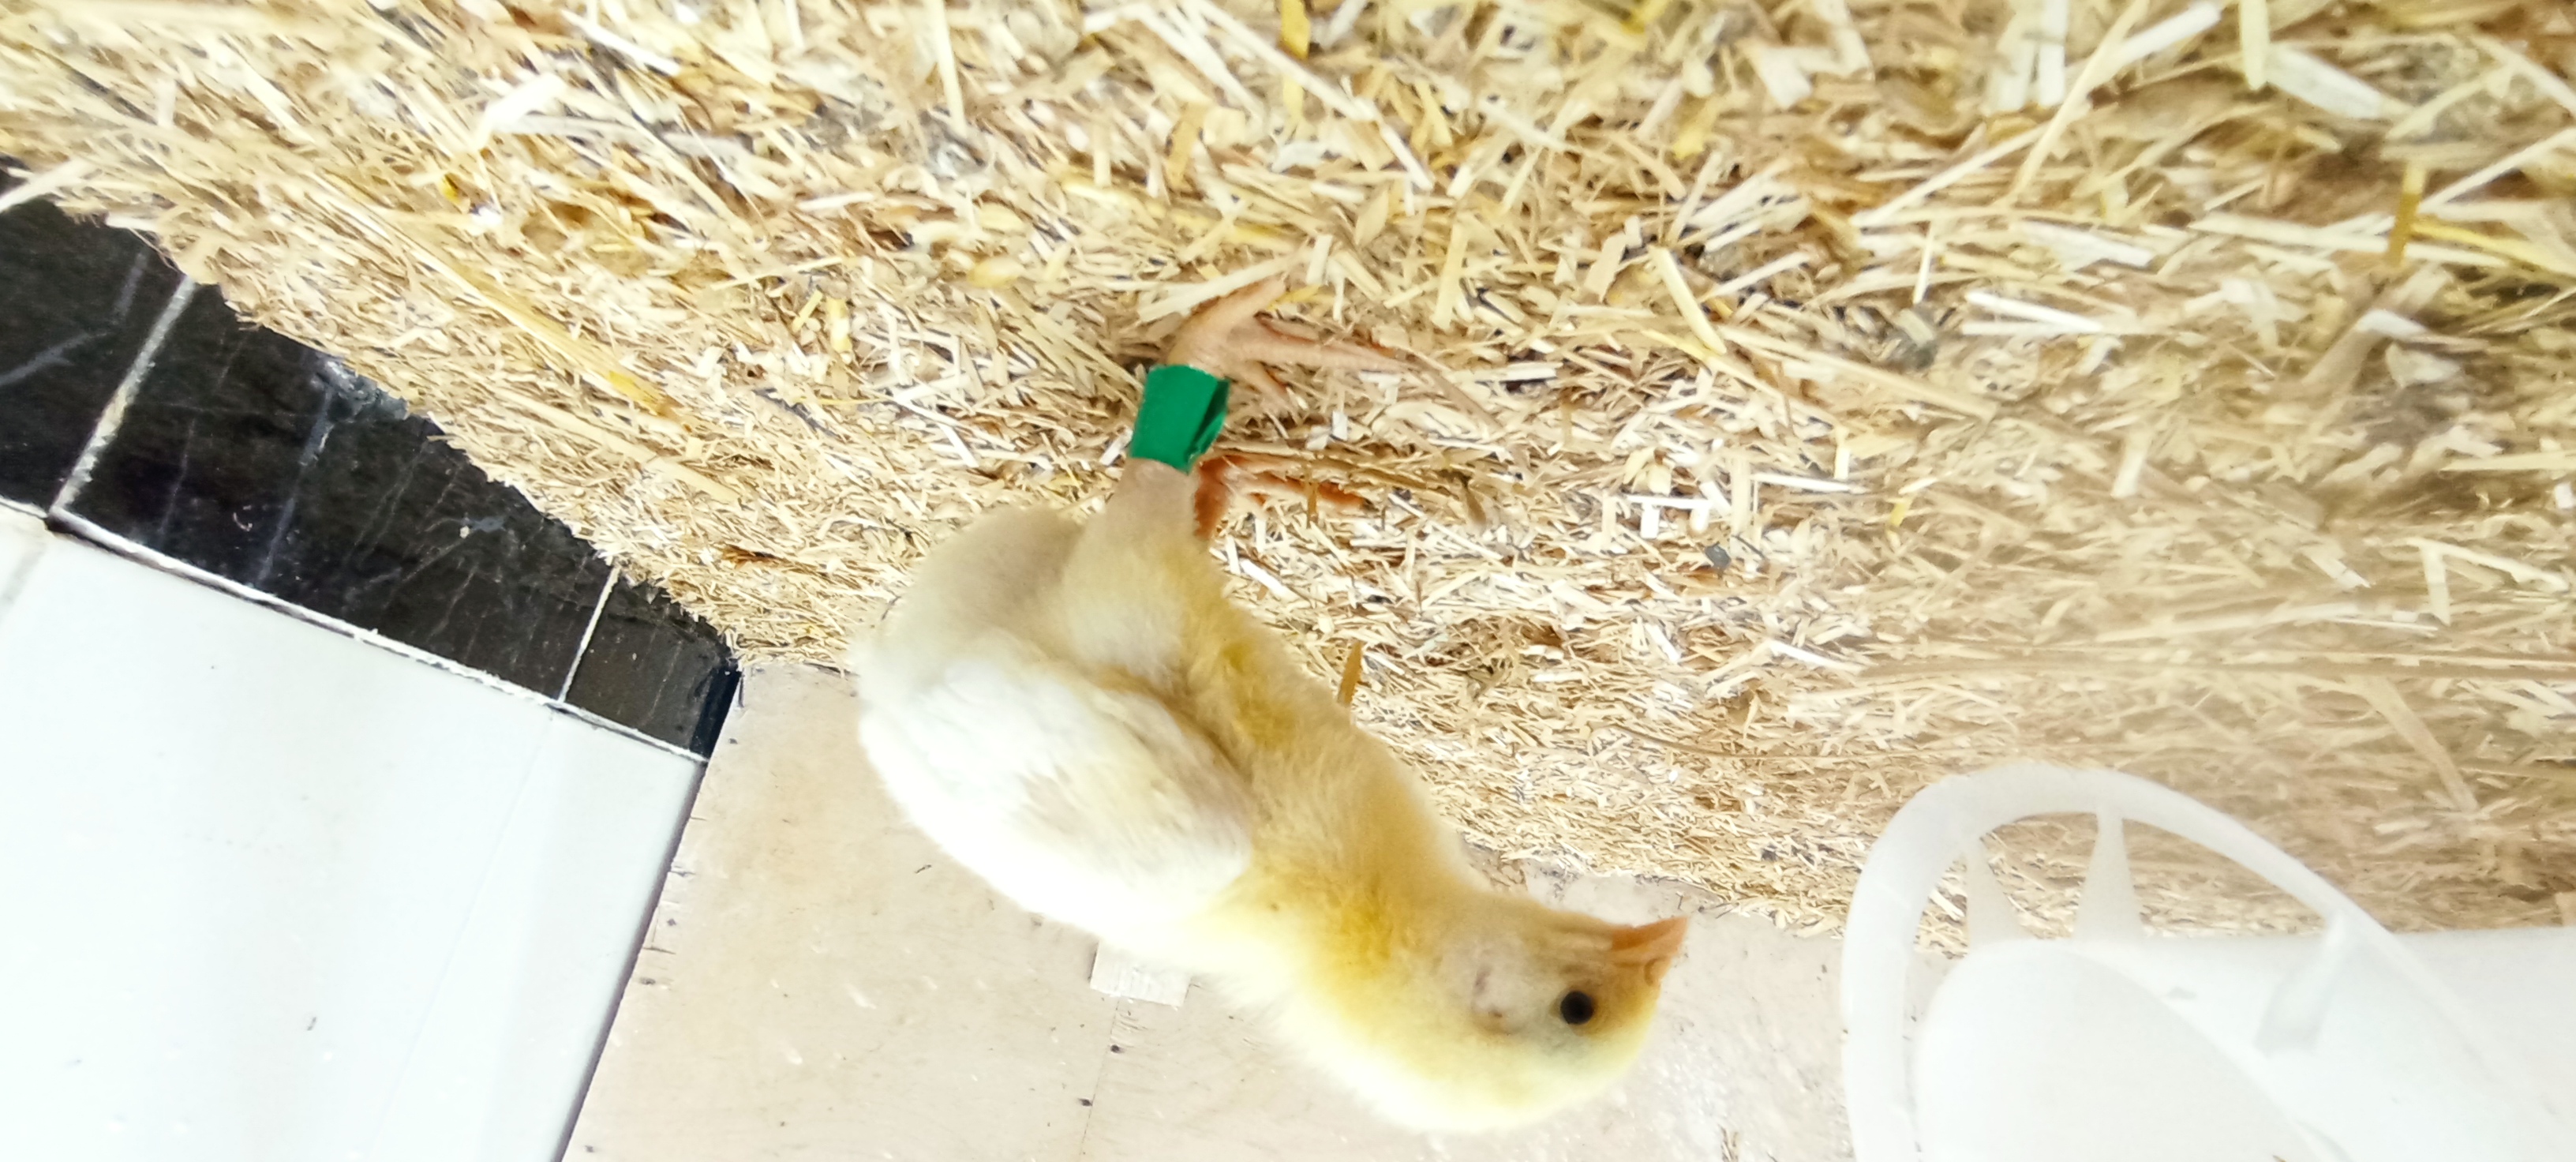
Weight: 180 g